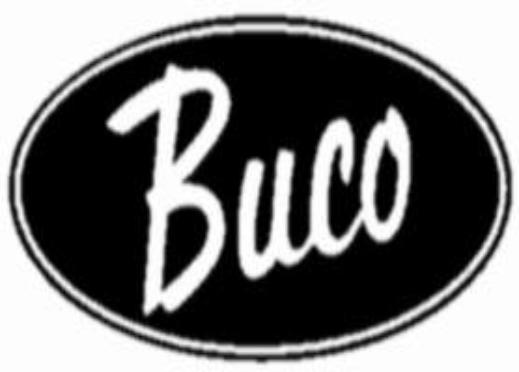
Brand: BUCO
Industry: Clothes